Domesticated plants and animals of Austronesia

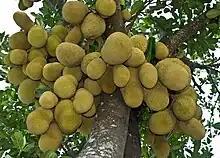
Jackfruit tree with fruits

The reconstructed Proto-Malayo-Polynesian word for breadfruit is "*kuluʀ", which became Proto-Oceanic "*kulur" and Proto-Polynesian "*kulu". Modern cognates include Sundanese and Malay "kulur" or "kelur"; Acehnese "kulu"; Iban "kurur"; Cebuano "kulo" or "kolo"; Muna "kula"; Mussau "ulu"; Kapingamarangi "gulu"; Wayan Fijian "kulu"; Emae "kuro"; Tuamotuan, Takuu, and Rarotongan "kuru"; Tahitian "uru"; Samoan and Hawaiian "ulu"; and Māori "kuru". Note that in Māori, "kuru" is only mentioned in tradition, but does not refer to the plant because breadfruit did not survive into New Zealand. Also note that it is believed that breadfruit only reached western Island Southeast Asia (Java, Sumatra, Malay Peninsula) during the recent centuries, as a result of trade with the Maluku Islands.